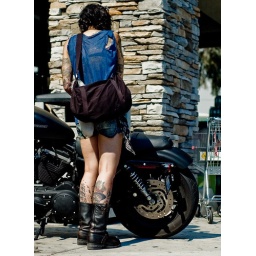
I'd rather be riding my motorcycle thinking about God than sitting in church thinking about my motorcycle...